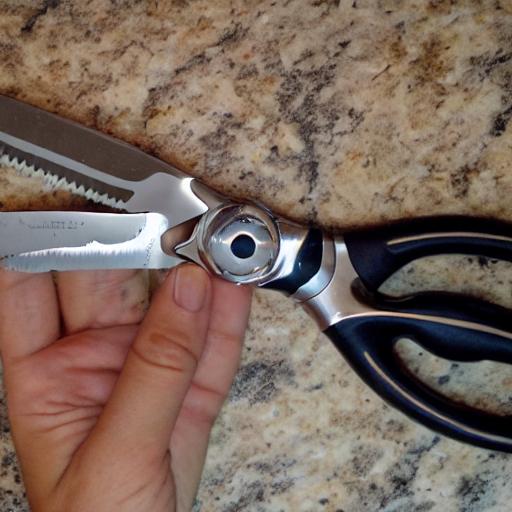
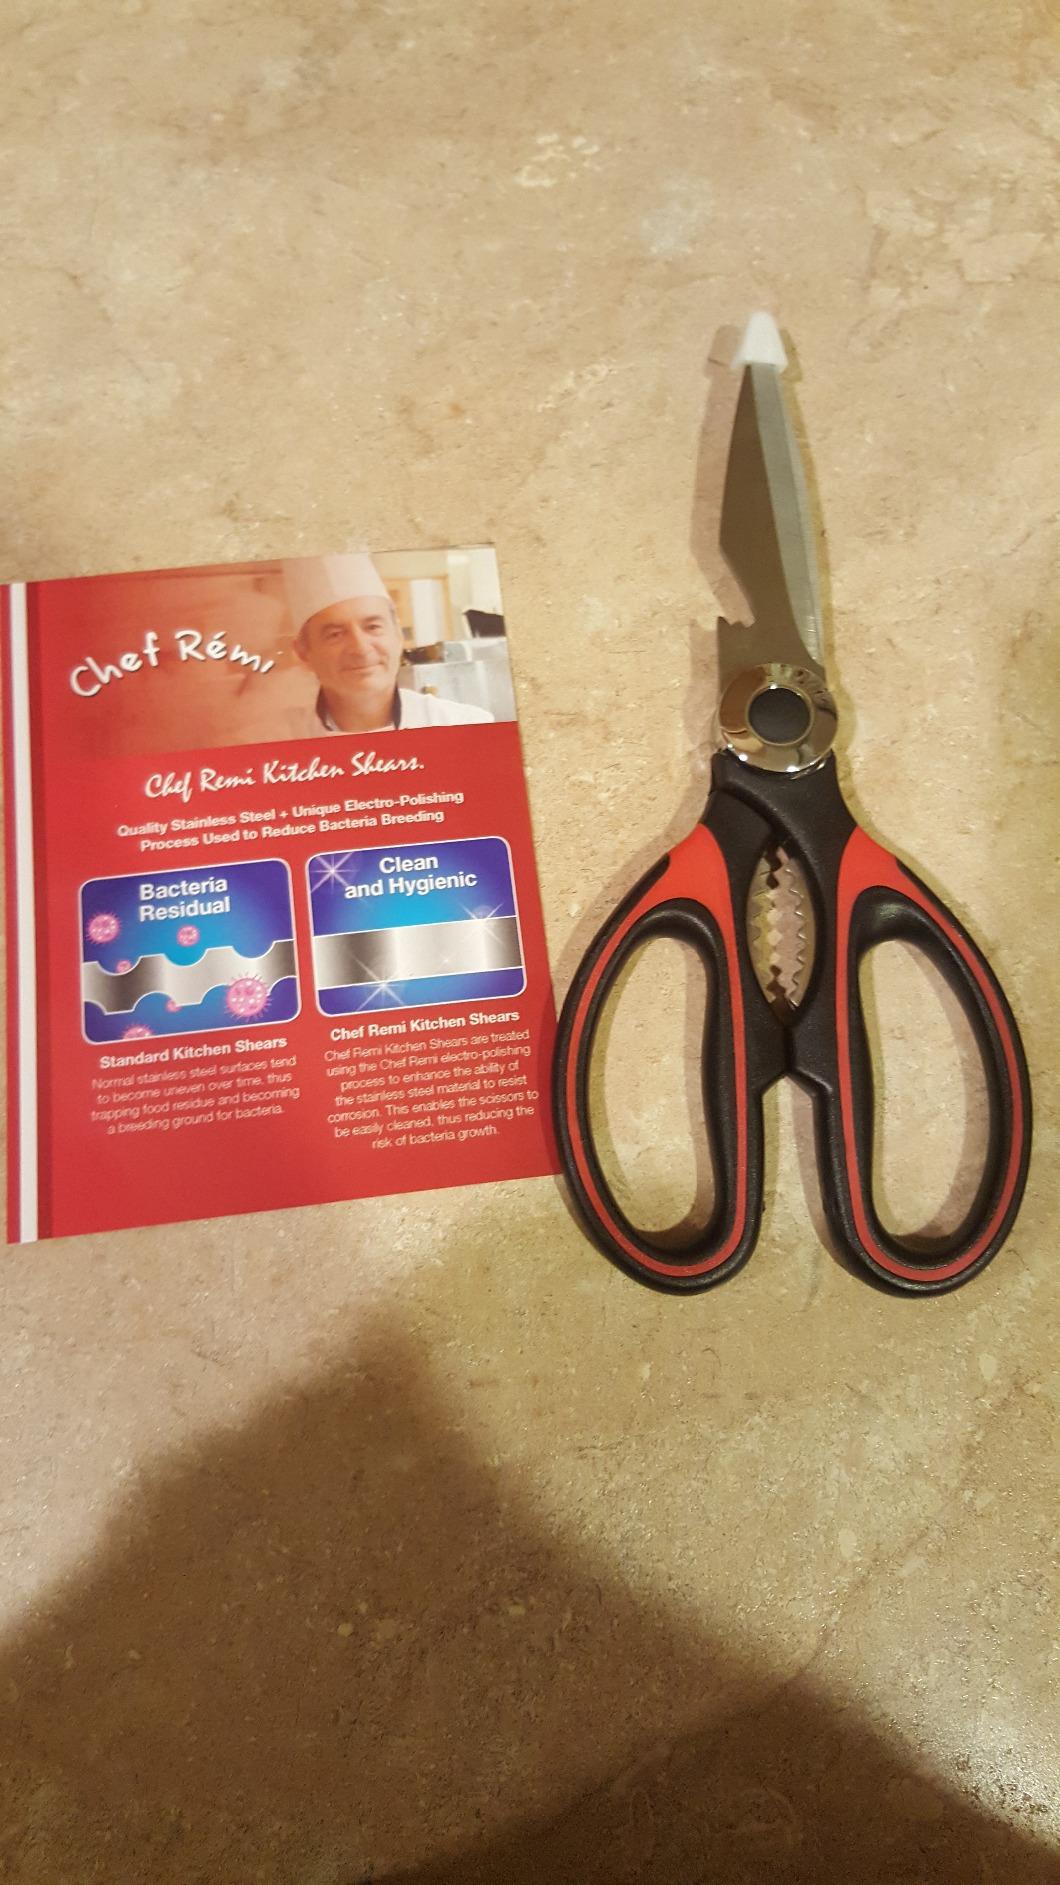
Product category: items_knife
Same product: no